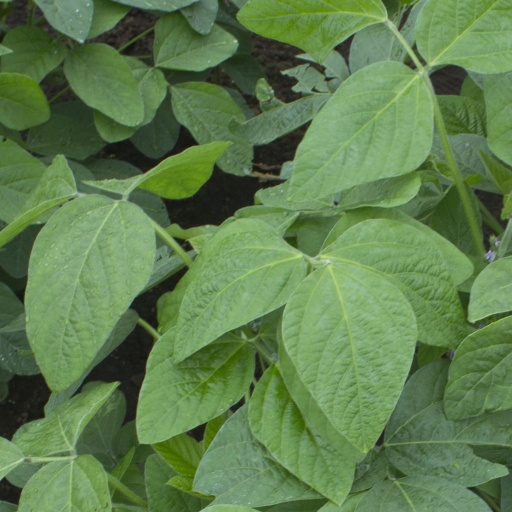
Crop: soybean